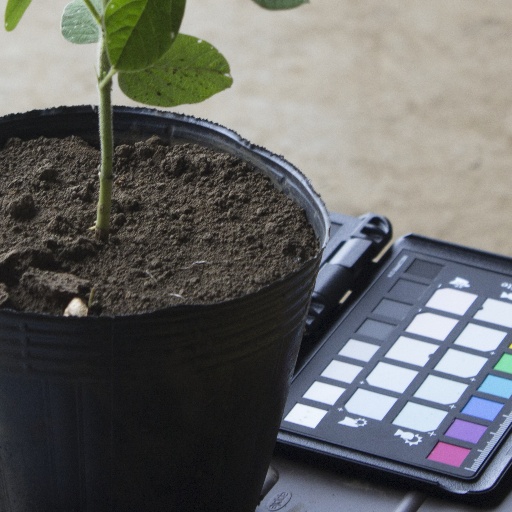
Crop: soybean